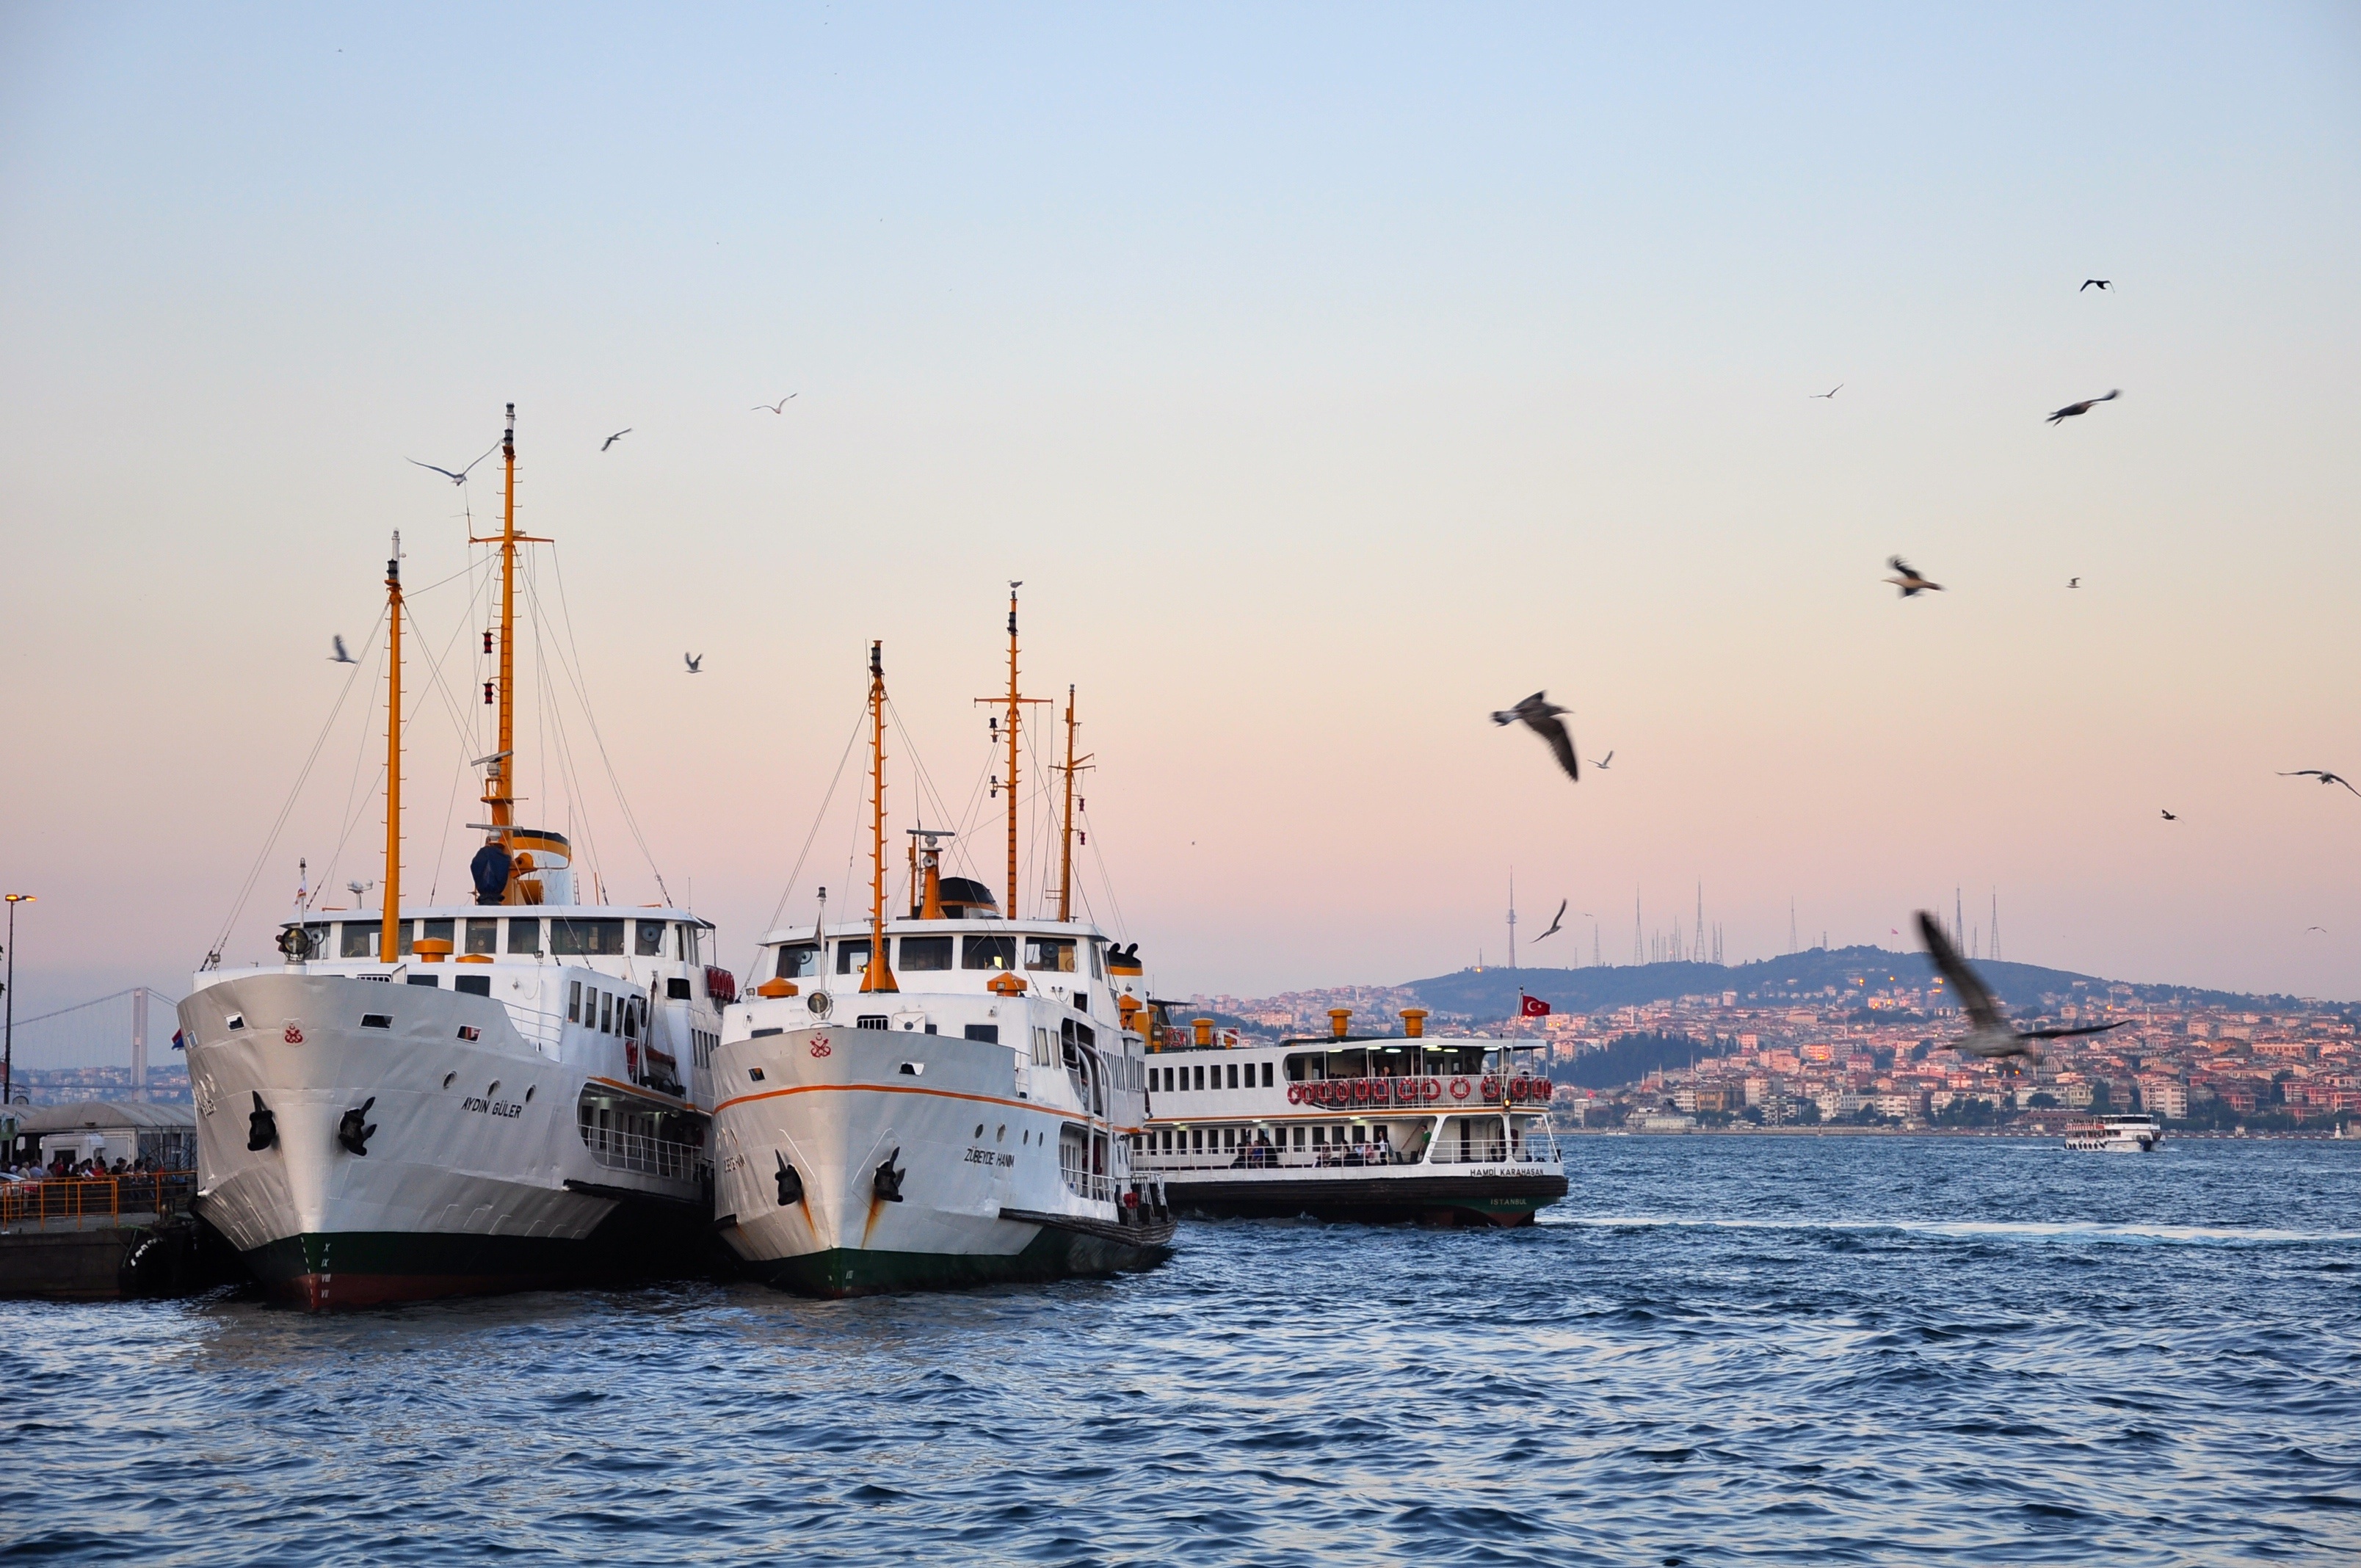
sea, coast, ocean, boat, ship, vehicle, bay, ferry, watercraft, fishing vessel